Gorges de Daluis

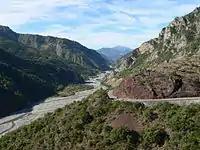
Looking north from the Var valley into the gorge.

South from Guillaumes, the D902/D2202 runs on the west side of the gorge, with the southbound lane going through 17 tunnels. The (now defunct) Alpes-Maritimes railroad line from Pont-de-Gueydan to Guillaumes, inaugurated in 1923, runs east from Guillaumes and crosses the gorge at the Pont de la Mariée, spanning 58 meters. Bungee jumping is done from the 80-meter-high bridge. Other notable sights include the Tête de la Femme, a rock formation resembling a woman's head on the west side of the road, just north of the Pont de Berthéou, and the gorge is a popular destination for rafting and canoeing. The road along the gorge lends itself to motorcycle and bicycle tourism.